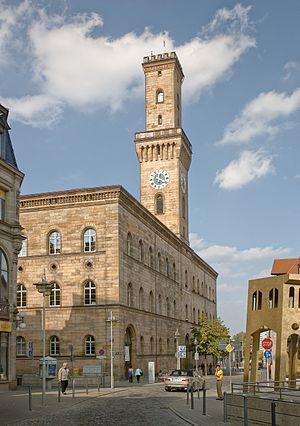
Fürth est une ville du district de Moyenne-Franconie en Bavière à environ 5 km à l'ouest de Nuremberg.